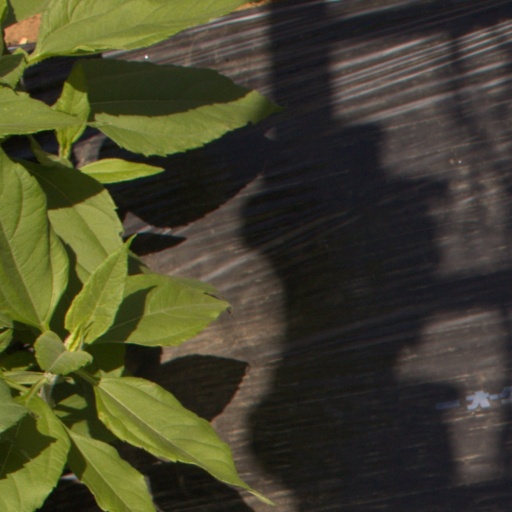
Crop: Jerusalem artichoke